Thwart

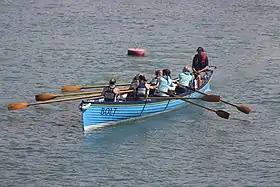
A Cornish pilot gig, a single banked boat

Thwarts in a boat worked under oars may be described as either "single banked" or "double banked". With a single banked arrangement, there is one oarsman seated on each thwart, each of whom is working only one oar. The oars alternate on each side along the length of the boat. This allows a boat to be reasonably narrow and yet still have ample length of oar inboard of the gunwale (the oarsman can sit off the centre line of the boat to maximise this length). A double banked boat has two oarsmen seated on each thwart, each of whom operates their own oar on their own side of the boat. This is generally found in larger boats. A third arrangement is where two oars, one each side of the boat, are worked by one person. (Technically, in salt water, this is the only use of an oar that is termed "rowing". In inland waters, it is termed "sculling" and "rowing" means working a single oar. This strict and contradictory terminology is not always adhered to.)